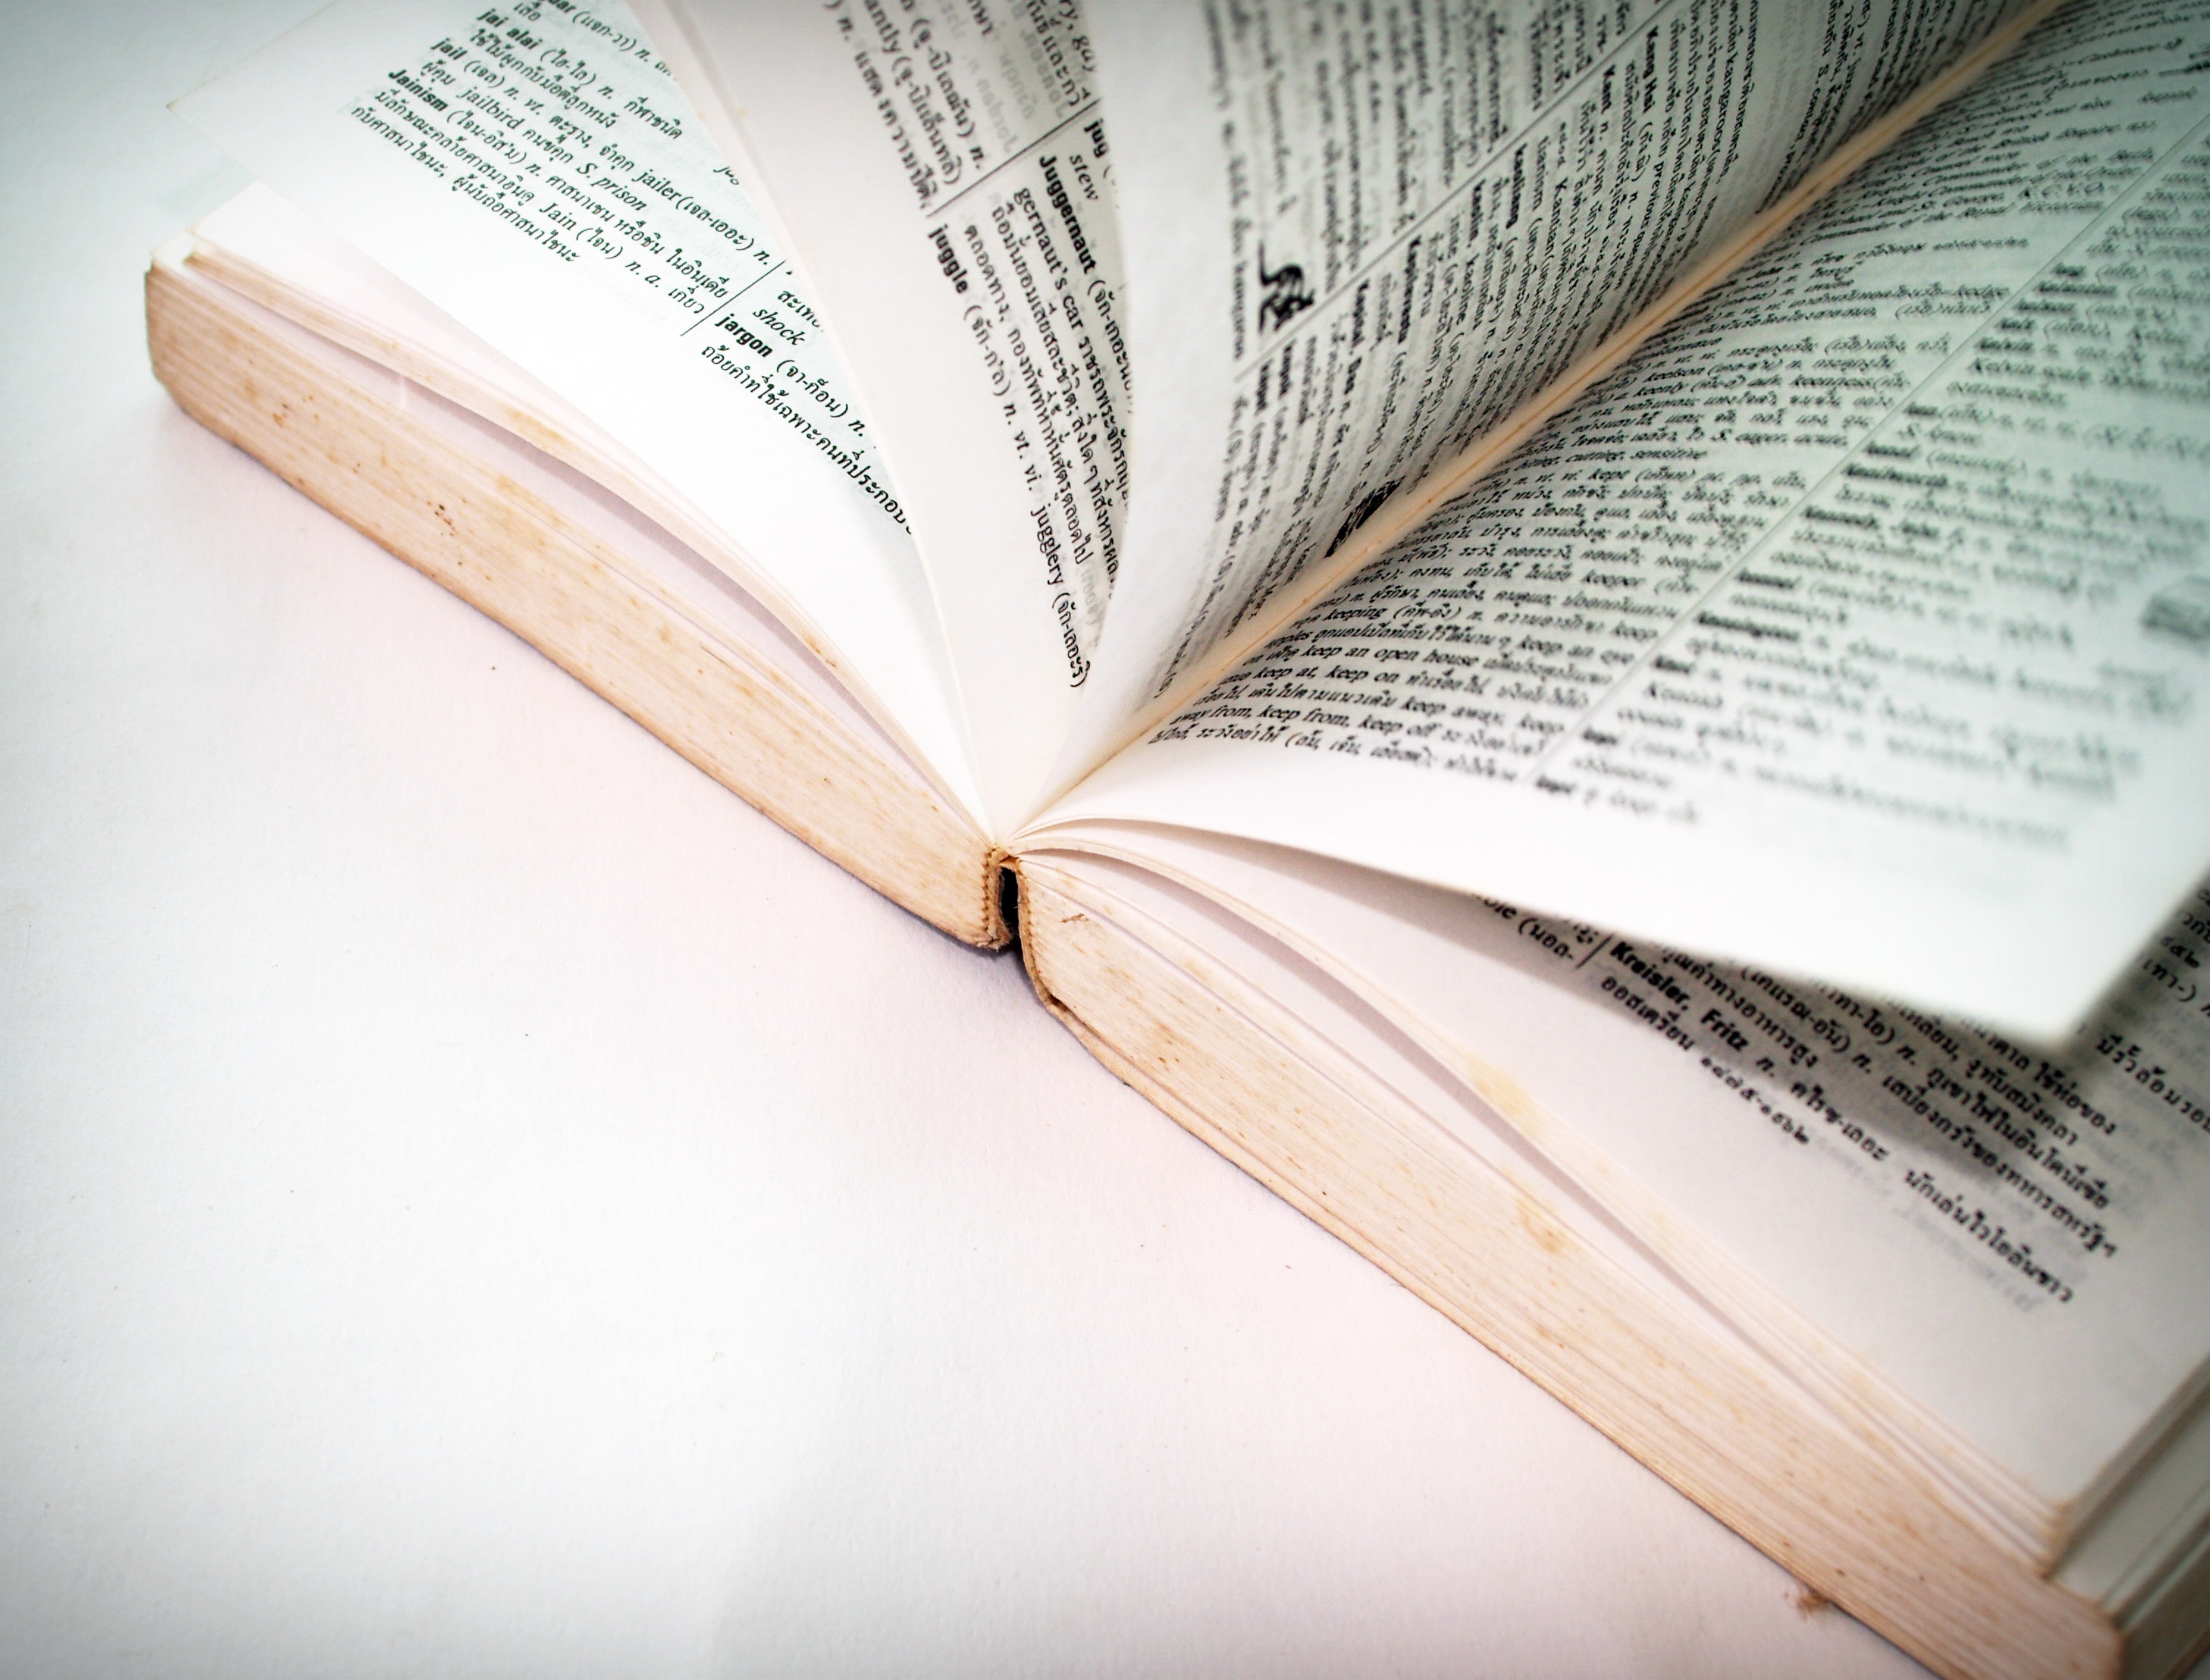
writing, book, creative, wing, wood, white, isolated, dark, line, macro, gray, empty, object, closeup, paper, page, education, textbook, close up, blank, catalog, literature, single, 3d, angle, concept, image, manual, contemporary, document, idea, brochure, shape, backgrounds, nobody, render, hardcover, handbook